Przasnysz

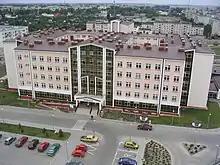
Wojciech Oczko Hospital in Przasnysz

In the 1960s, the rapid development of the city began, slowed as a result of the administrative reform of 1975. In 1966, a branch of Zakład Aparatury Gospodarcza im. Georgi Dimitrov, where lightning arrestors were produced. For the needs of this plant, a school complex was established to house a vocational school and technical college.